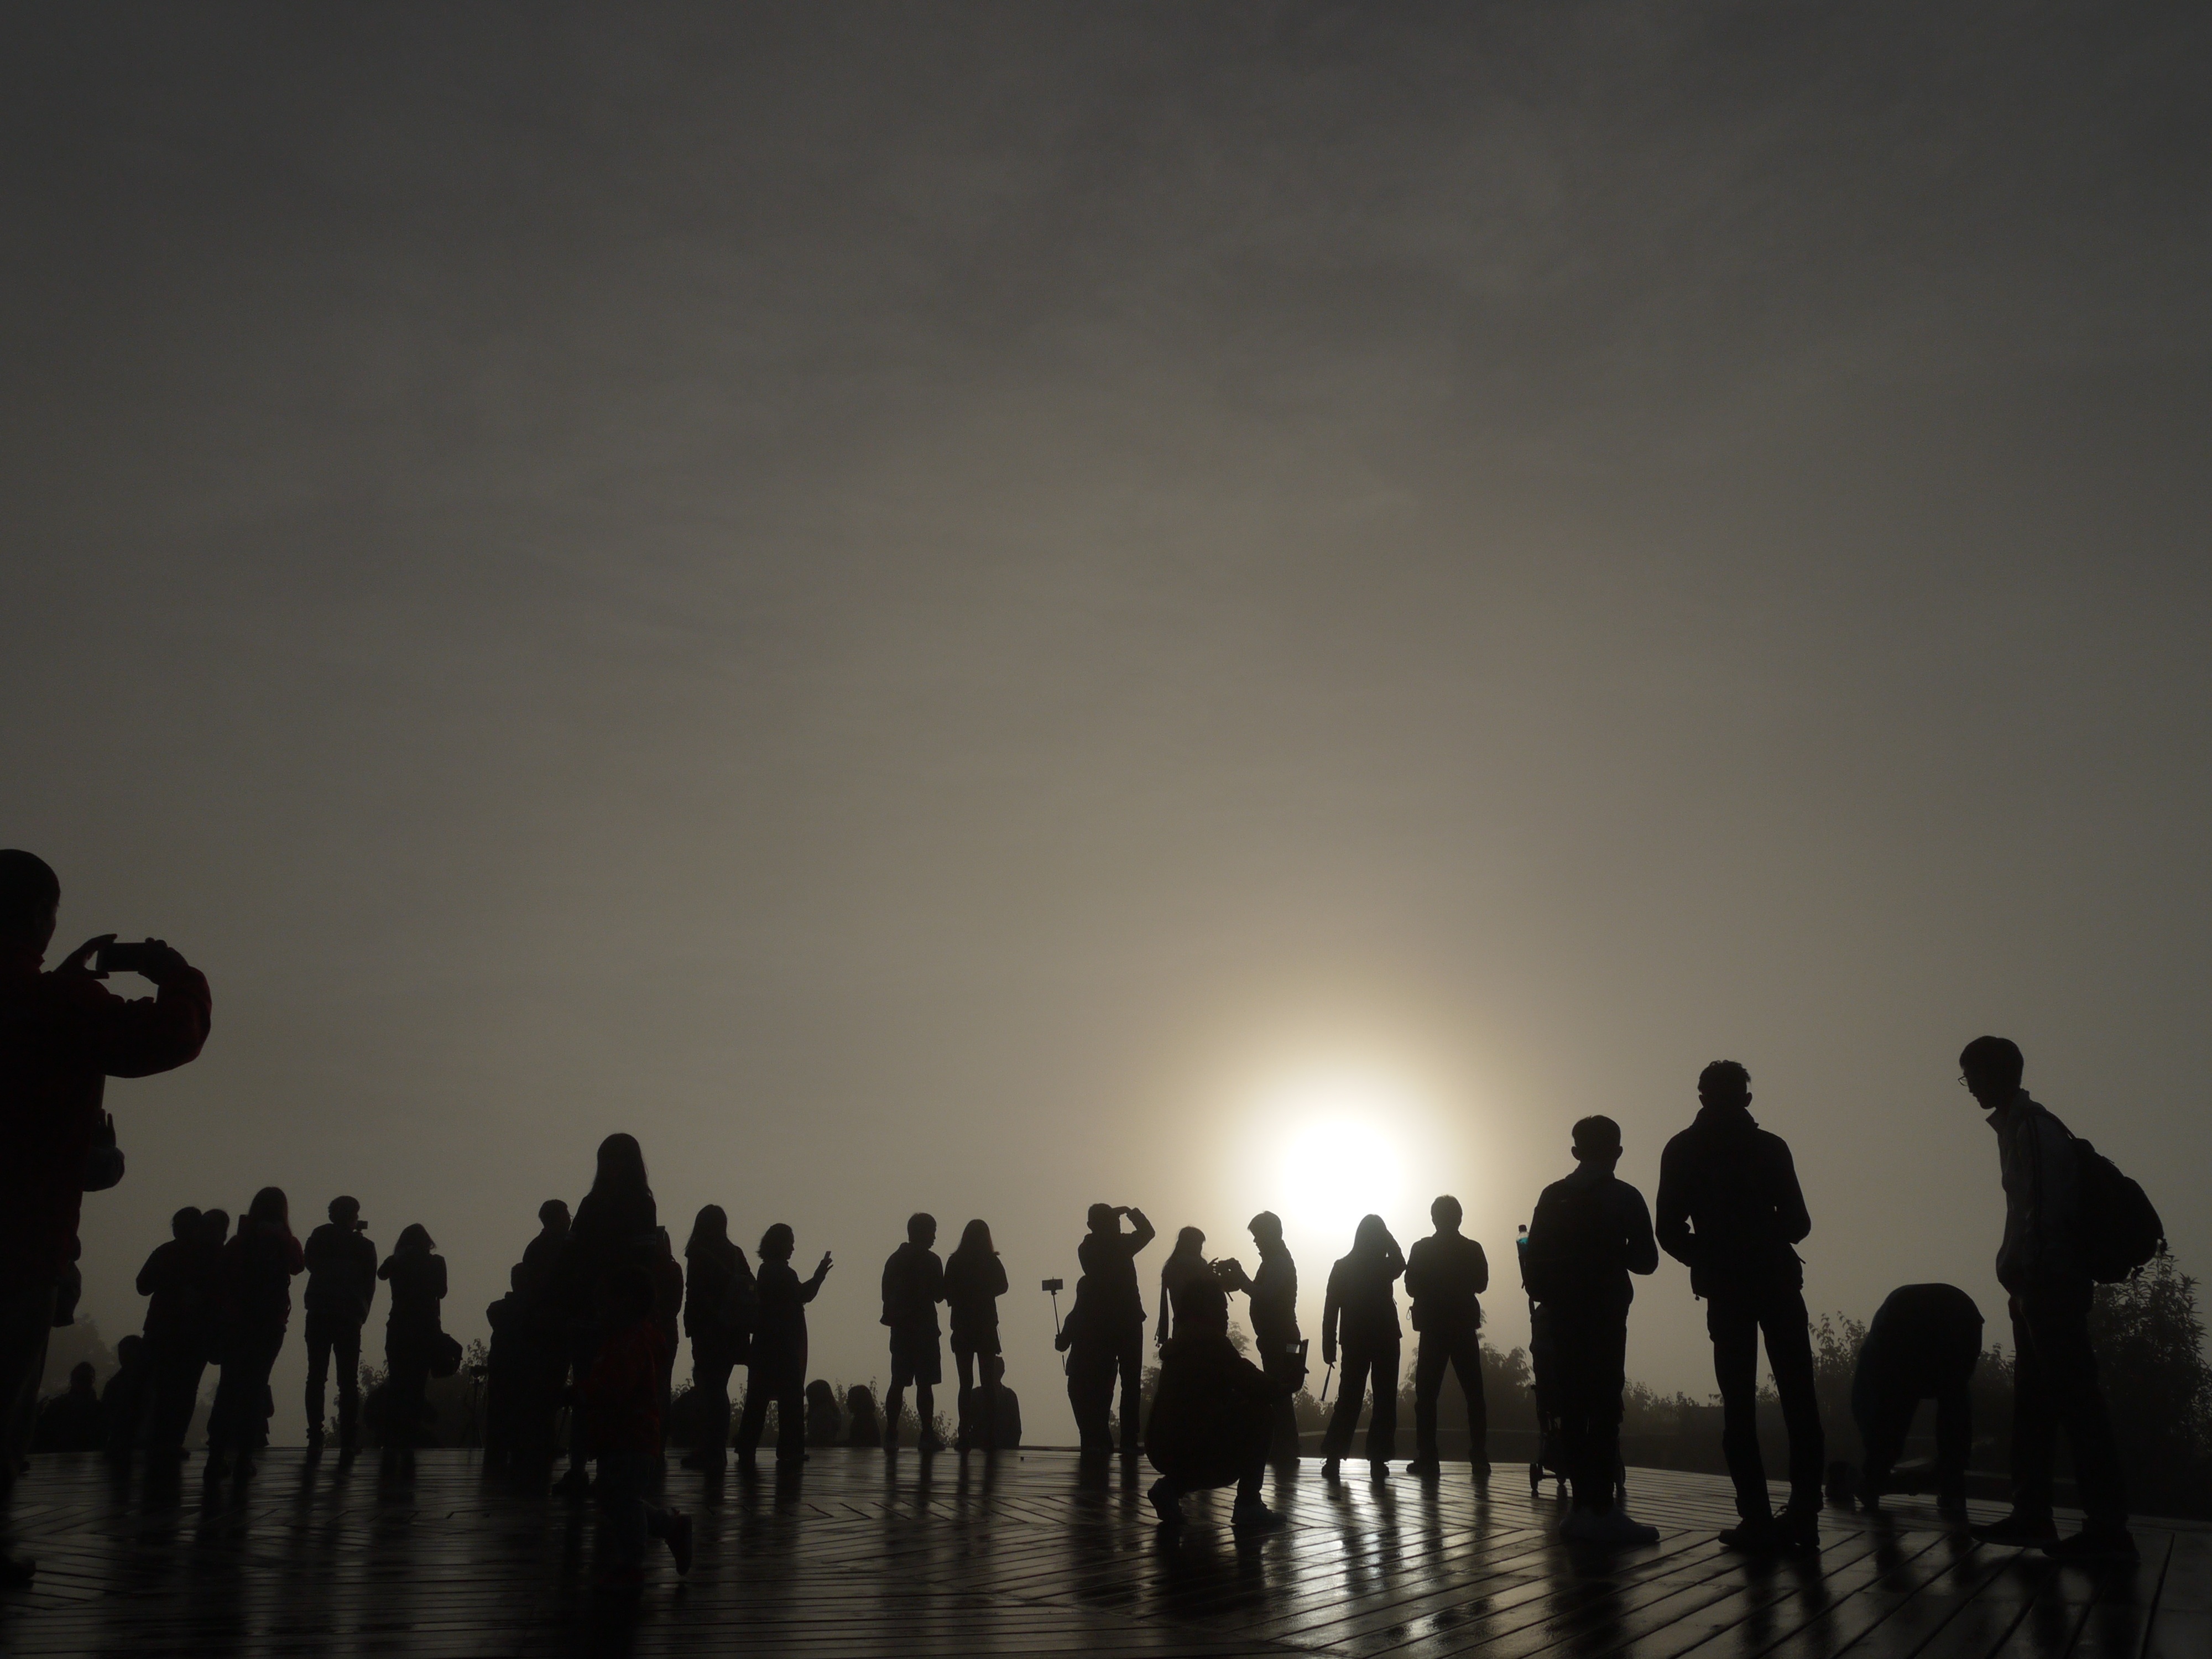
silhouette, sun, sunrise, dusk, evening, darkness, backlighting, the crowd, sihouette, atmospheric phenomenon, atmosphere of earth, people view